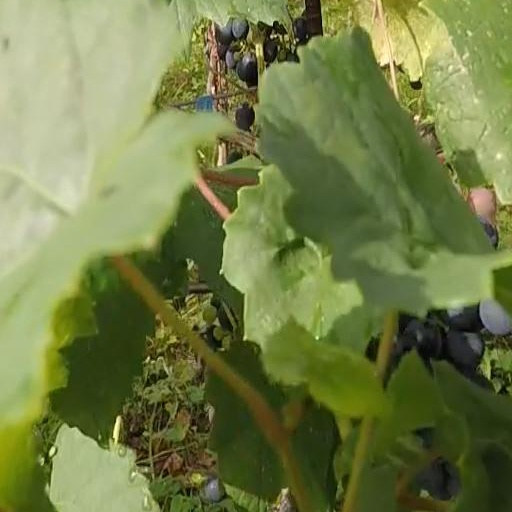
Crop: grape